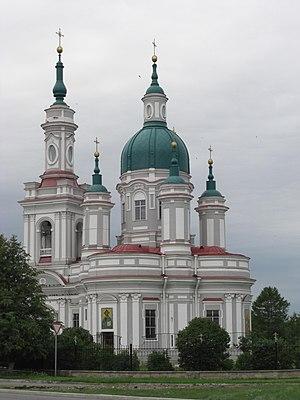
Antonio Rinaldi est un architecte italien du XVIIIᵉ siècle, élève de Luigi Vanvitelli, qui travailla essentiellement en Russie à partir de 1751. Il fut architecte de la Cour impériale de 1754 à 1784.